Edgewater (Barrytown, New York)

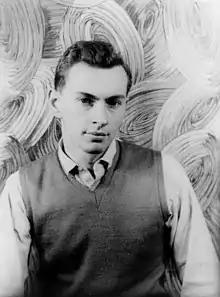
Gore Vidal (photographed by Carl Van Vechten) in 1948, two years before he bought Edgewater.

Gore Vidal (1925–2012) bought Edgewater at the recommendation of his friend, Alice Astor Bouverie. According to his memoir "Palimpsest"(1995), he paid $16,000, with a $6,000 down-payment and giving a $10,000 mortgage. In 1960, he ran as the Democratic candidate for Congress for the 29th Congressional District of New York State using Edgewater as his campaign headquarters. He lost to the Republican candidate J. Ernest Wharton by a margin of 57 percent to 43 percent. Among Vidal's supporters were Eleanor Roosevelt, Paul Newman and Joanne Woodward, all of whom spoke on his behalf.